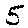
Label: 5